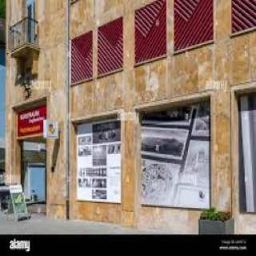
Liechtenstein PostalMuseum